Franciszek Żwirko

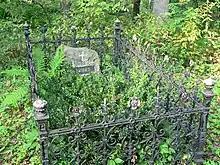
Symbolic grave of Żwirko in Cierlicko, in the place of his fatal crash.

In July 1930, Żwirko and Wigura took part in the International Tourist Plane Competition Challenge 1930, flying the RWD-4, but they had to withdraw on July 25 due to engine failure, after an emergency landing in Spain. In September and October 1930, they won two contests in Poland (the 2nd Rally of South-Eastern Poland flying RWD-2 and the 3rd Light Aircraft Contest, flying RWD-4), and in October 1931 they won the 4th Touring Planes Contest, flying on a prototype RWD-5. On August 7, 1931, Żwirko and Stanisław Prauss tried to break another altitude record, on RWD-7, climbing at , but it was not recognized by the FAI due to a non-standard recording device.